Paulina Valenzuela

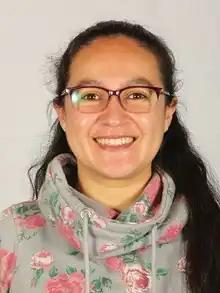

Paulina Valenzuela Río (born 23 November 1984) is a Chilean teacher who was elected as a member of the Chilean Constitutional Convention.